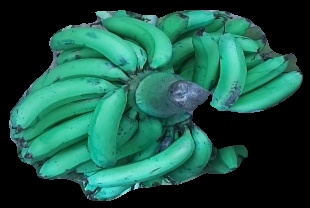
Variety: pachbale
Grade: grade3